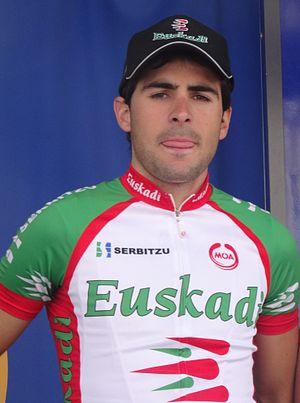
Reportage photographique réalisé le dimanche 25 mai 2014 à l'occasion du départ et de l'arrivée de la troisième étape du Paris-Arras Tour 2014 à Arras, Pas-de-Calais, Nord-Pas-de-Calais, France. Depicted person&#58
Jon Aberasturi Izaga, né le 28 mars 1989 à Vitoria-Gasteiz, est un coureur cycliste espagnol, membre de l'équipe Caja Rural-Seguros RGA.